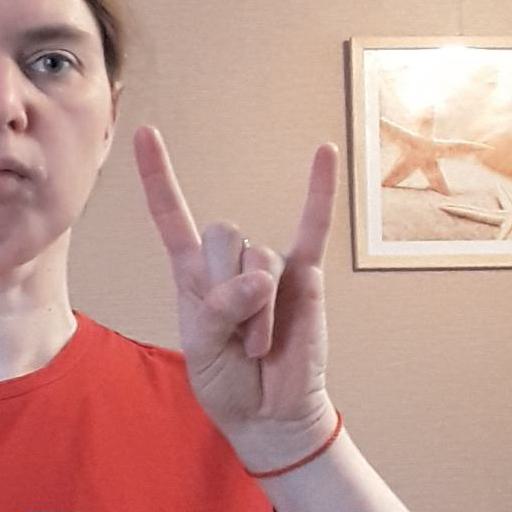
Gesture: rock